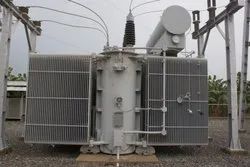
Label: Electrical_Power_Transformer